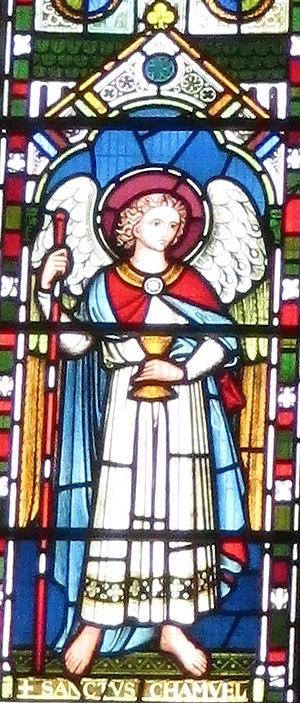
Camaël, Chamael ou Chamuel, est un des archanges appartenant à l'angéologie et aux mythologies juive et chrétienne où il est traditionnellement considéré comme étant le dirigeant du chœur des puissances.